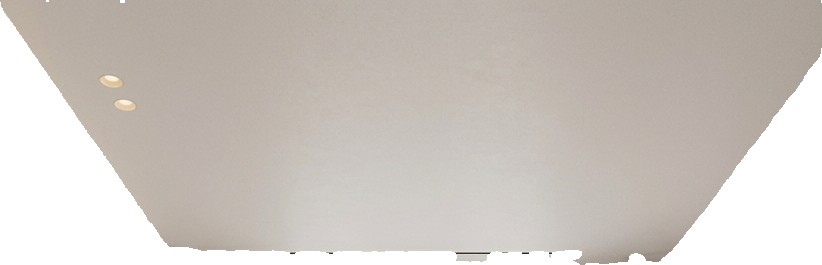
Surface category: ceiling